China–Russia relations

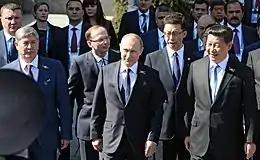
Russian president Vladimir Putin with Chinese leader Xi Jinping during a state visit to Moscow in May 2015.

China and Russia established diplomatic relations after the dissolution of the Soviet Union in 1991, and share one of the world's most important foreign relationships. Both nations share interest in energy cooperation, military ties, global stability, and geopolitical alignment in challenging the West.